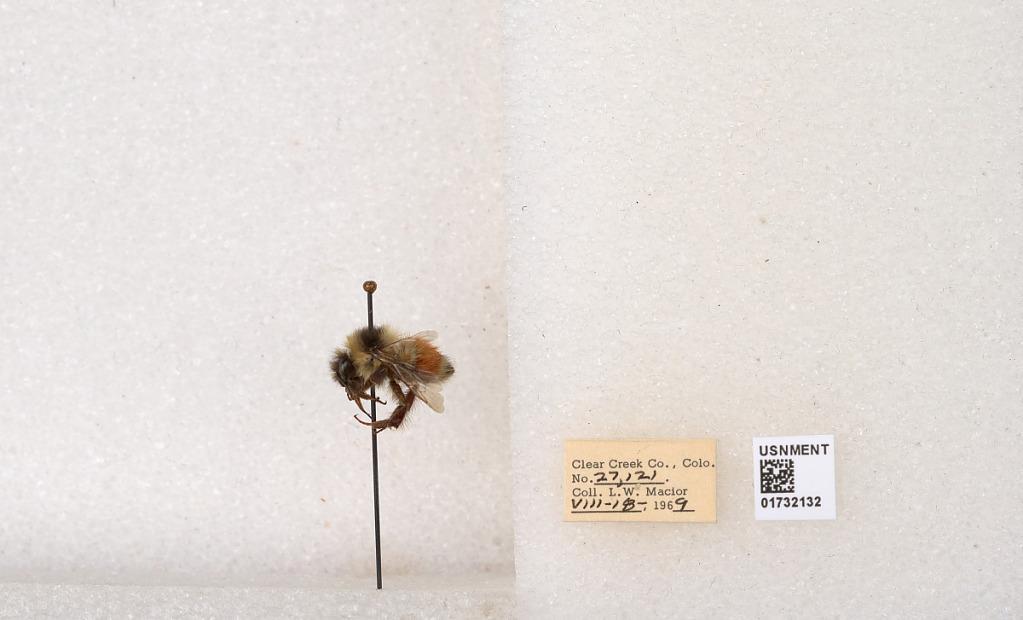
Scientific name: Bombus (Pyrobombus) sylvicola Kirby
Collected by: L. Macior
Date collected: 1969-8-18
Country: United States
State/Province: Colorado
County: Clear Creek
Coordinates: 39.7006, -105.694